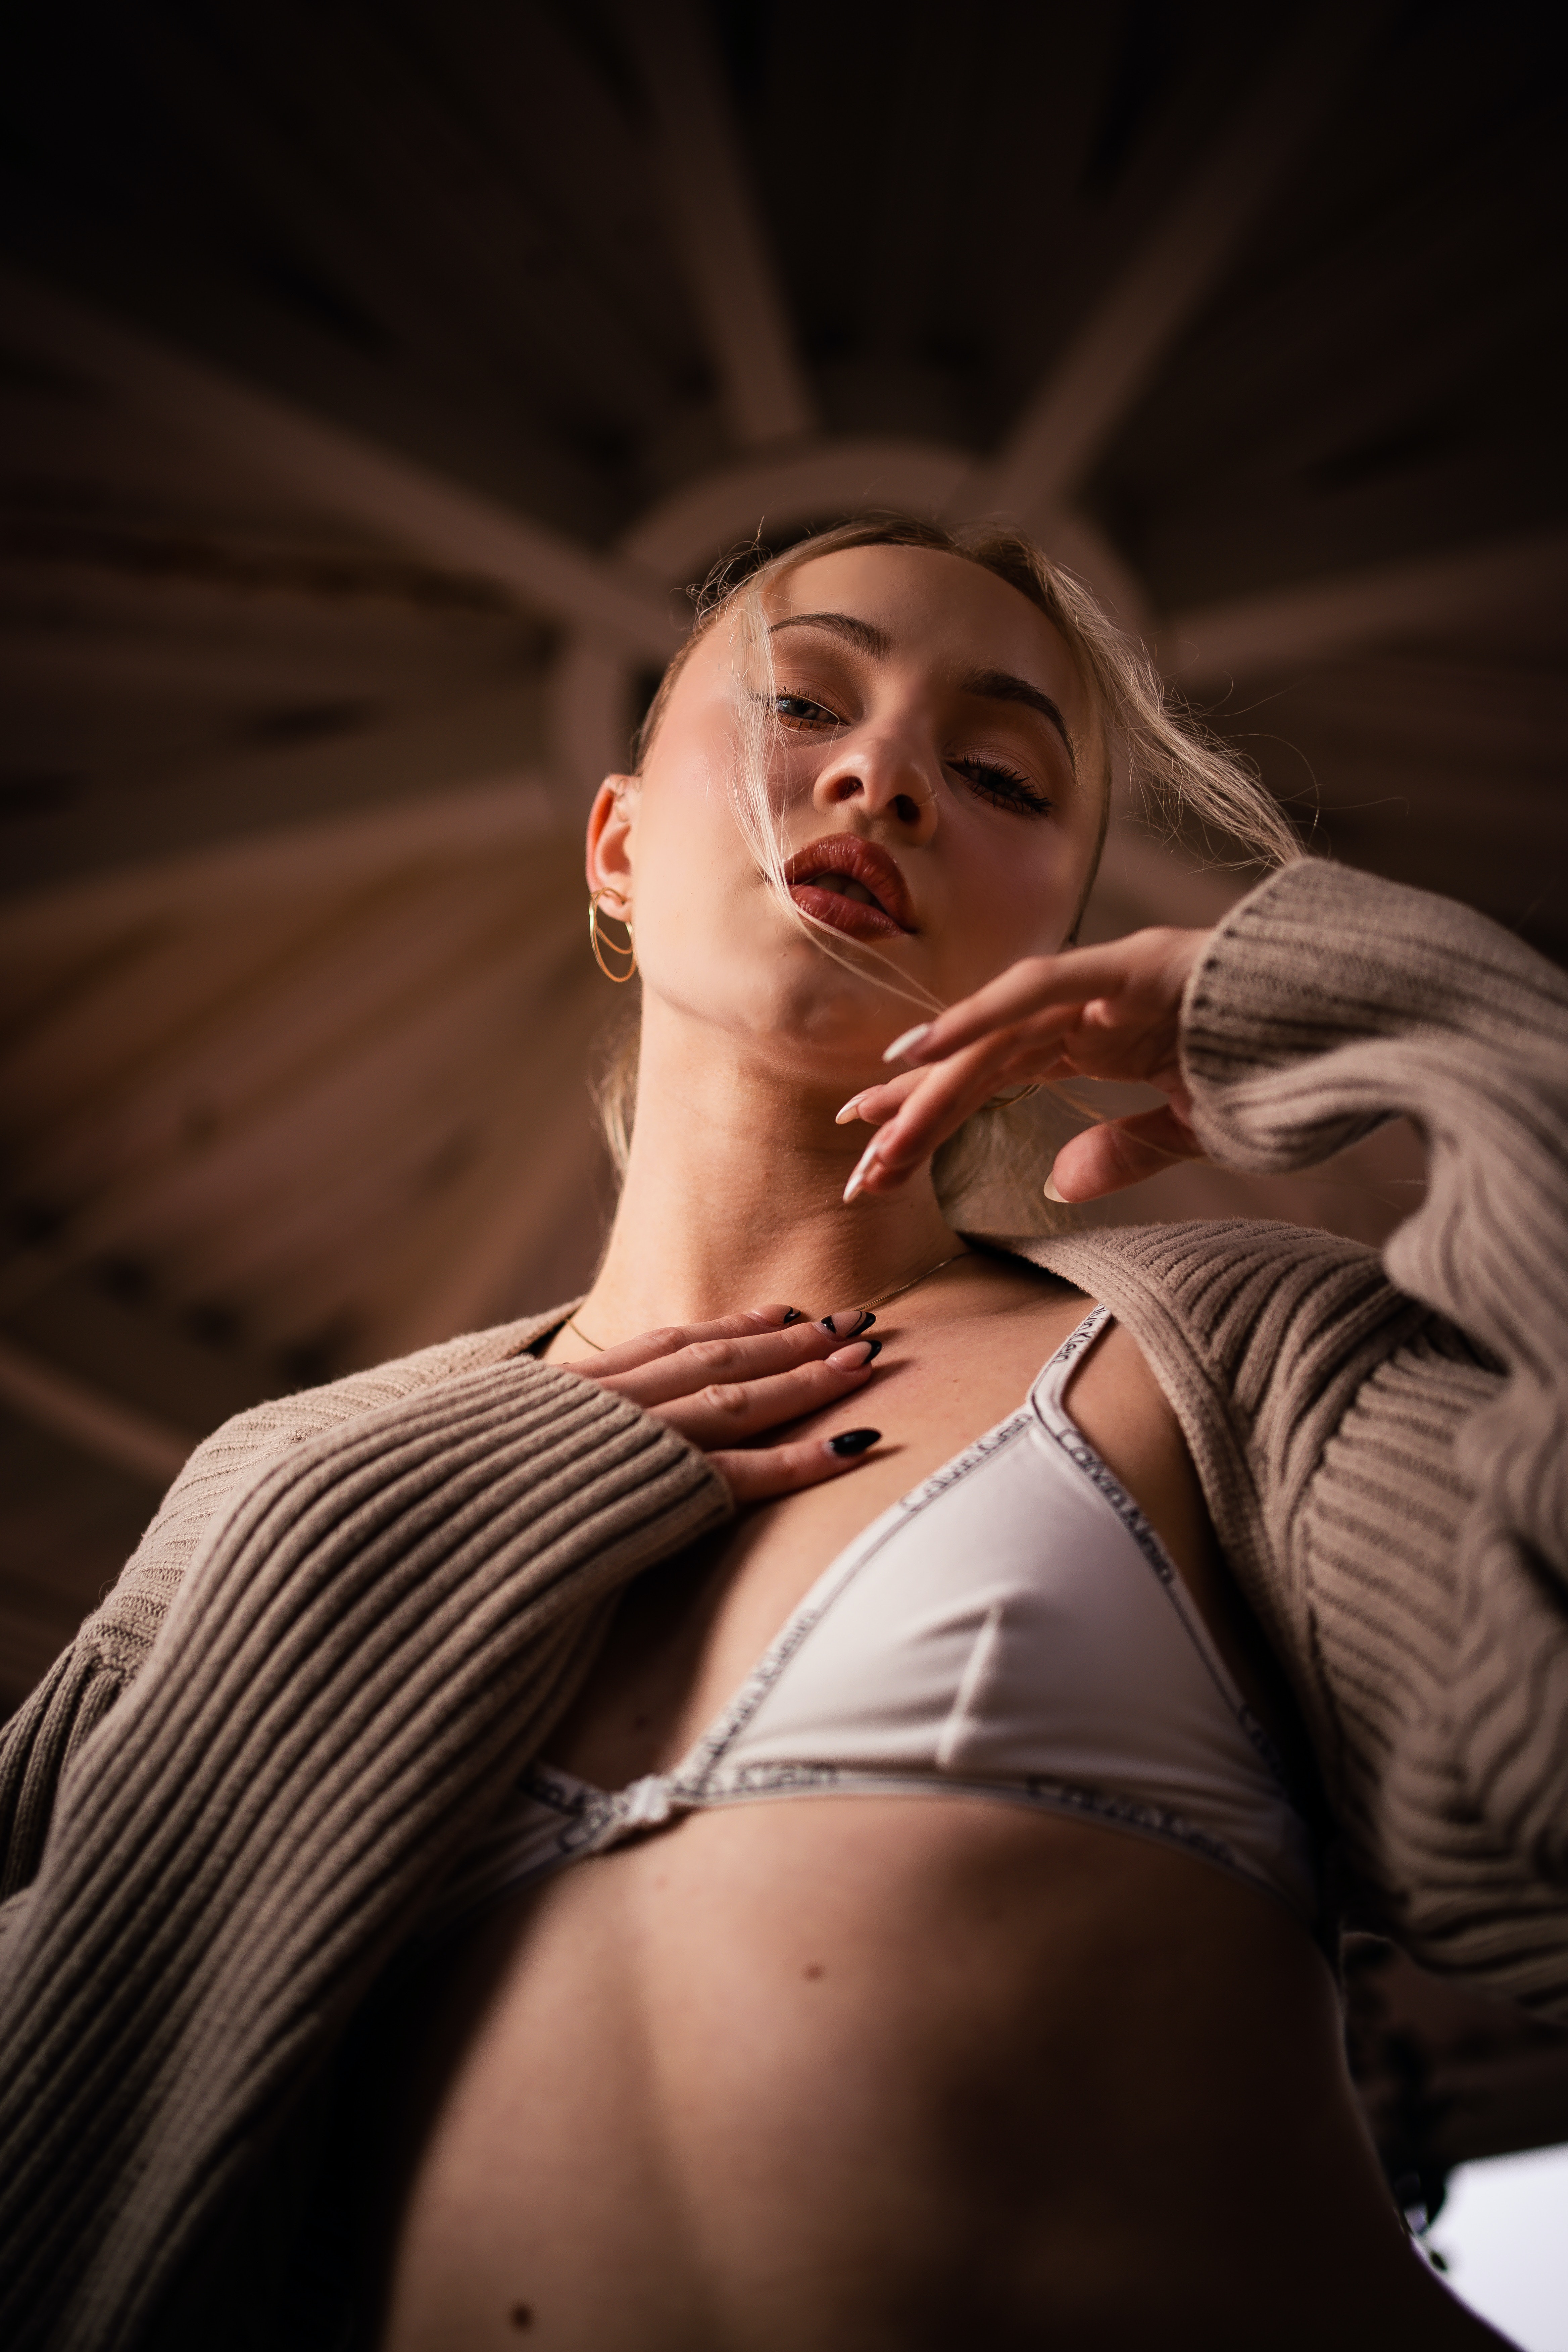
woman, flash photography, entertainment, elbow, chest, performing arts, trunk, abdomen, fashion design, event, tattoo, darkness, vest, Barechested, performance art, navel, choreography, fun, jewellery, room, t shirt, necklace, flesh, public event, performance, magenta, night, sitting, model, back